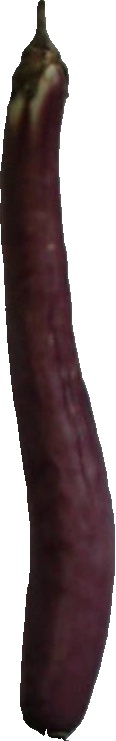
Label: eggplant_long_1